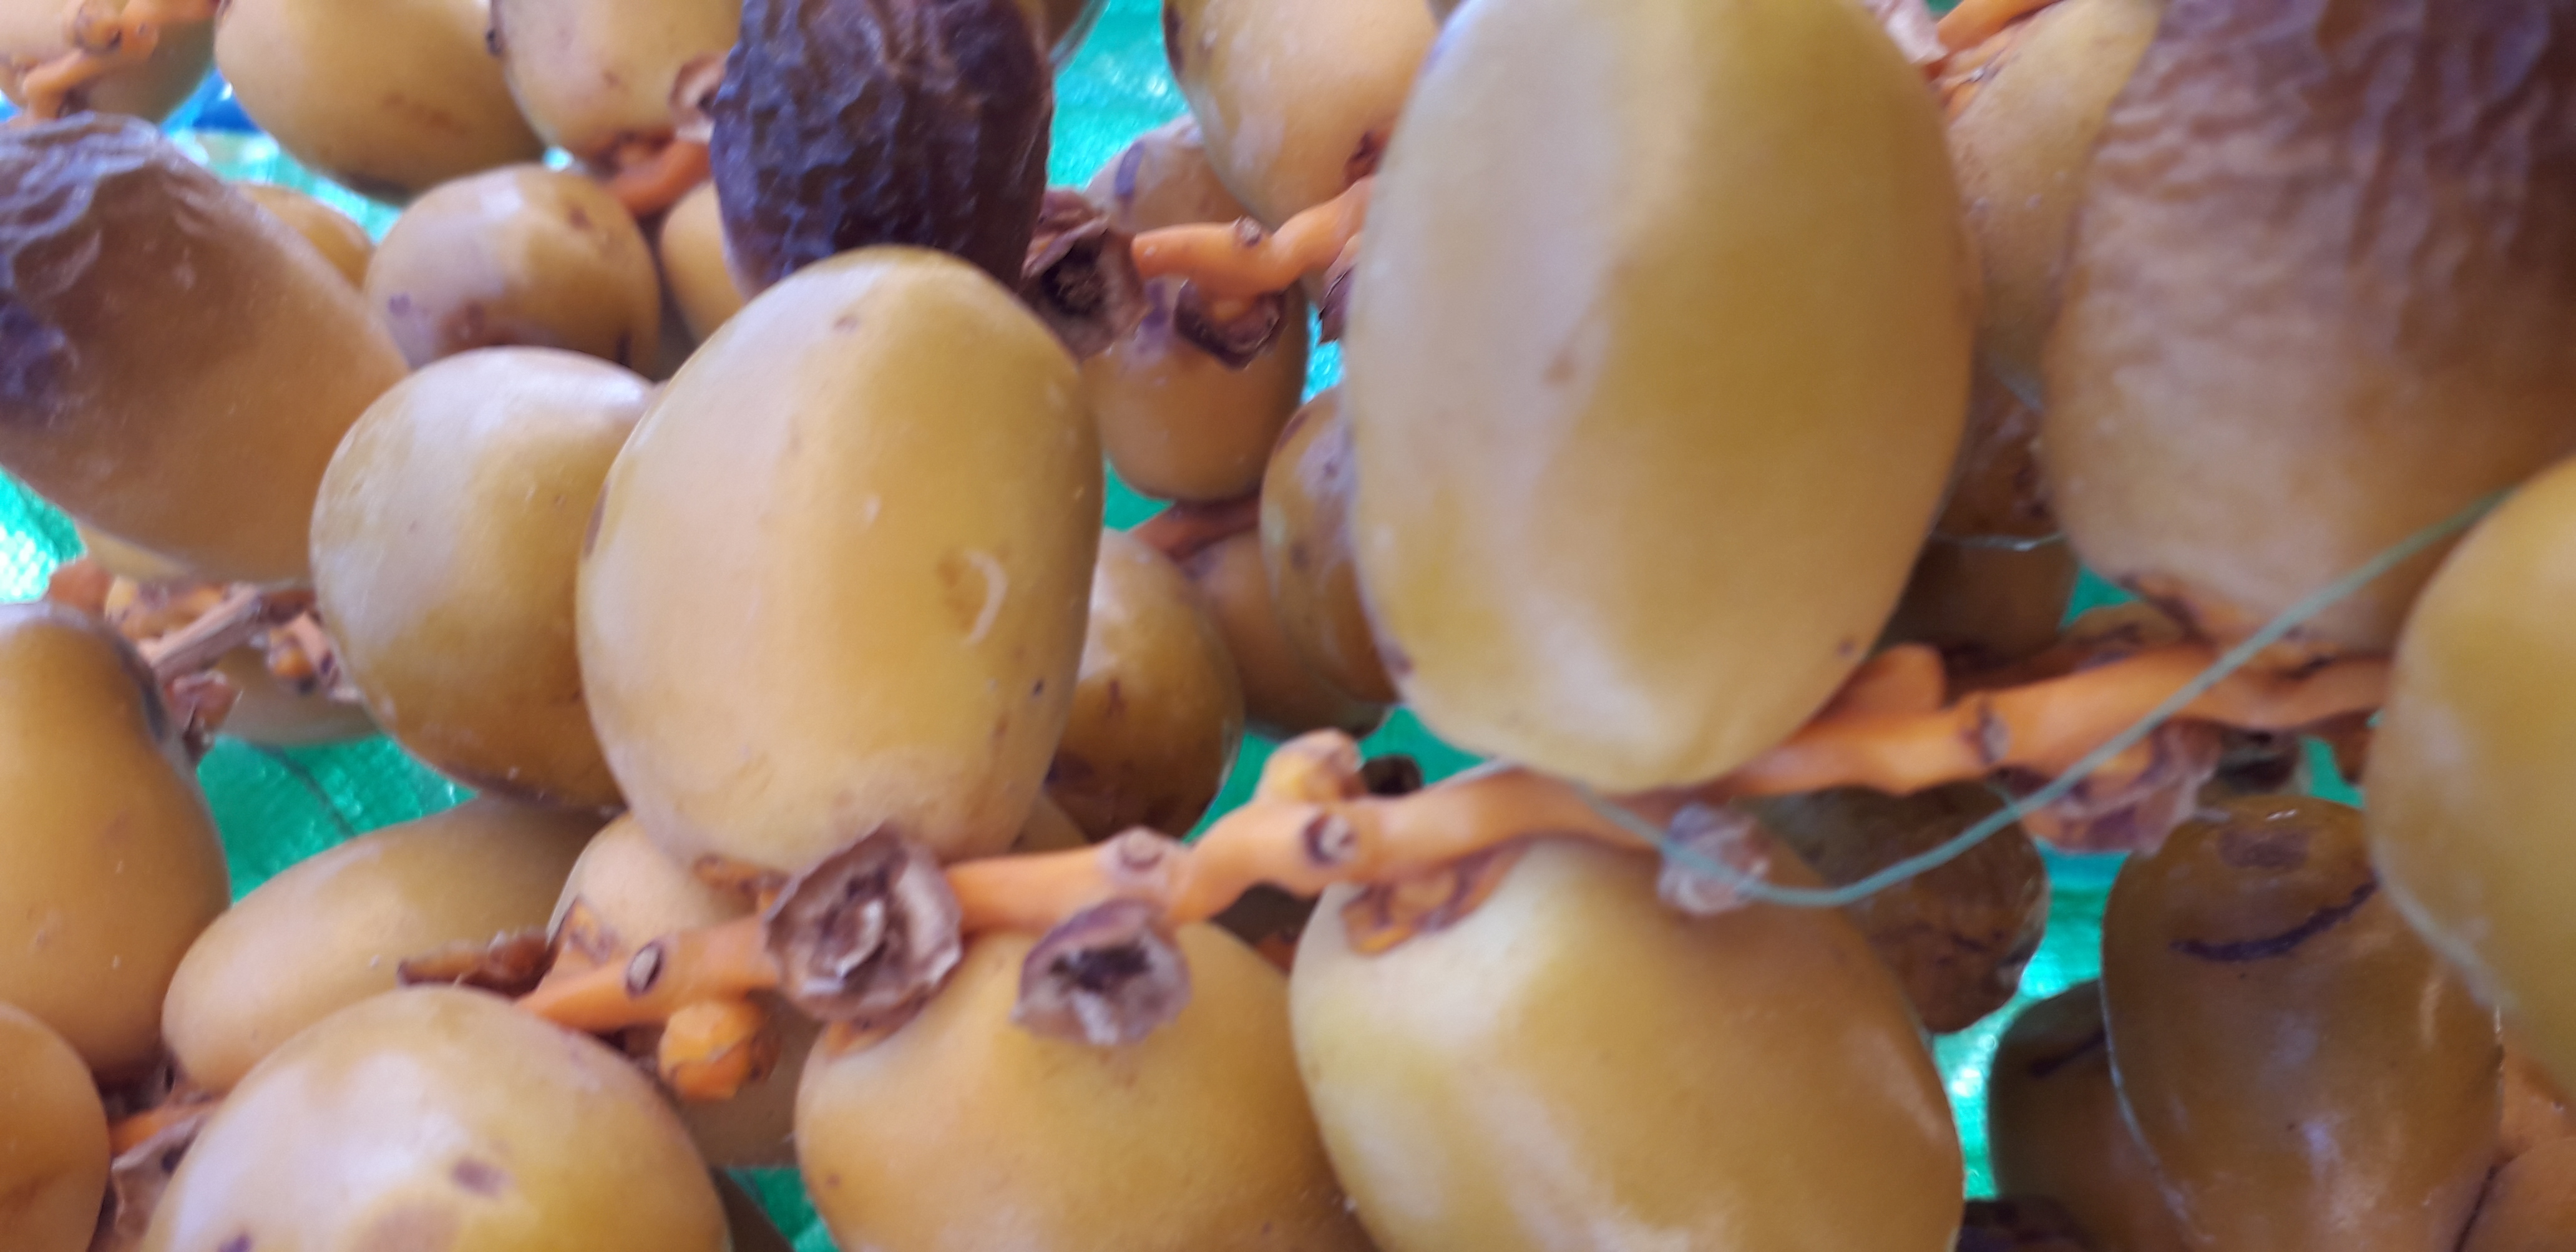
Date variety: Boufagous